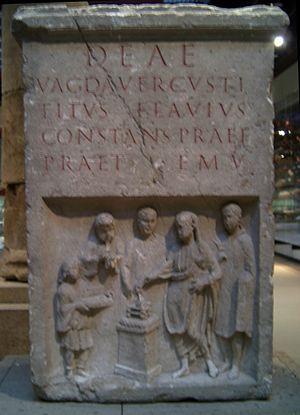
Le préfet du prétoire est l'officier commandant la garde prétorienne à Rome, sous le Haut-Empire, et un haut fonctionnaire à la tête d'un groupe de provinces, la préfecture du prétoire, dans l'Antiquité tardive.